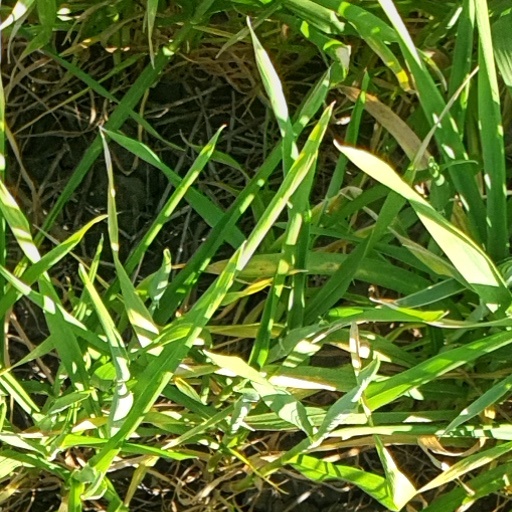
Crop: wheat